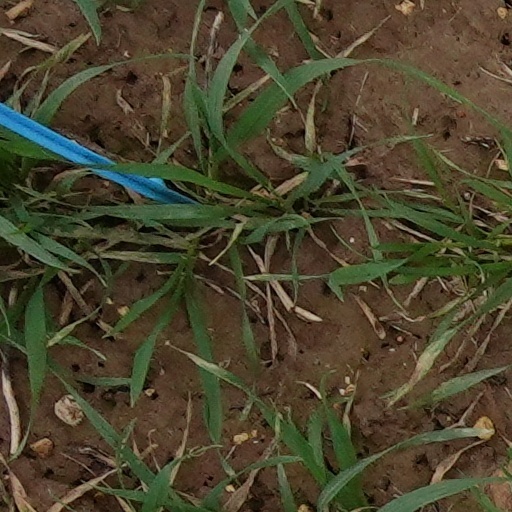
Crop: wheat